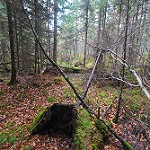
Label: forest